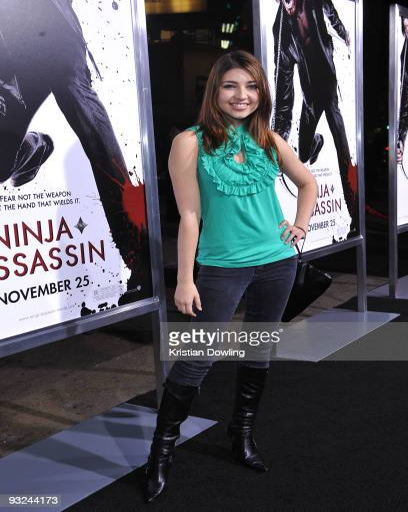
actor arrives for the premiere of thriller film